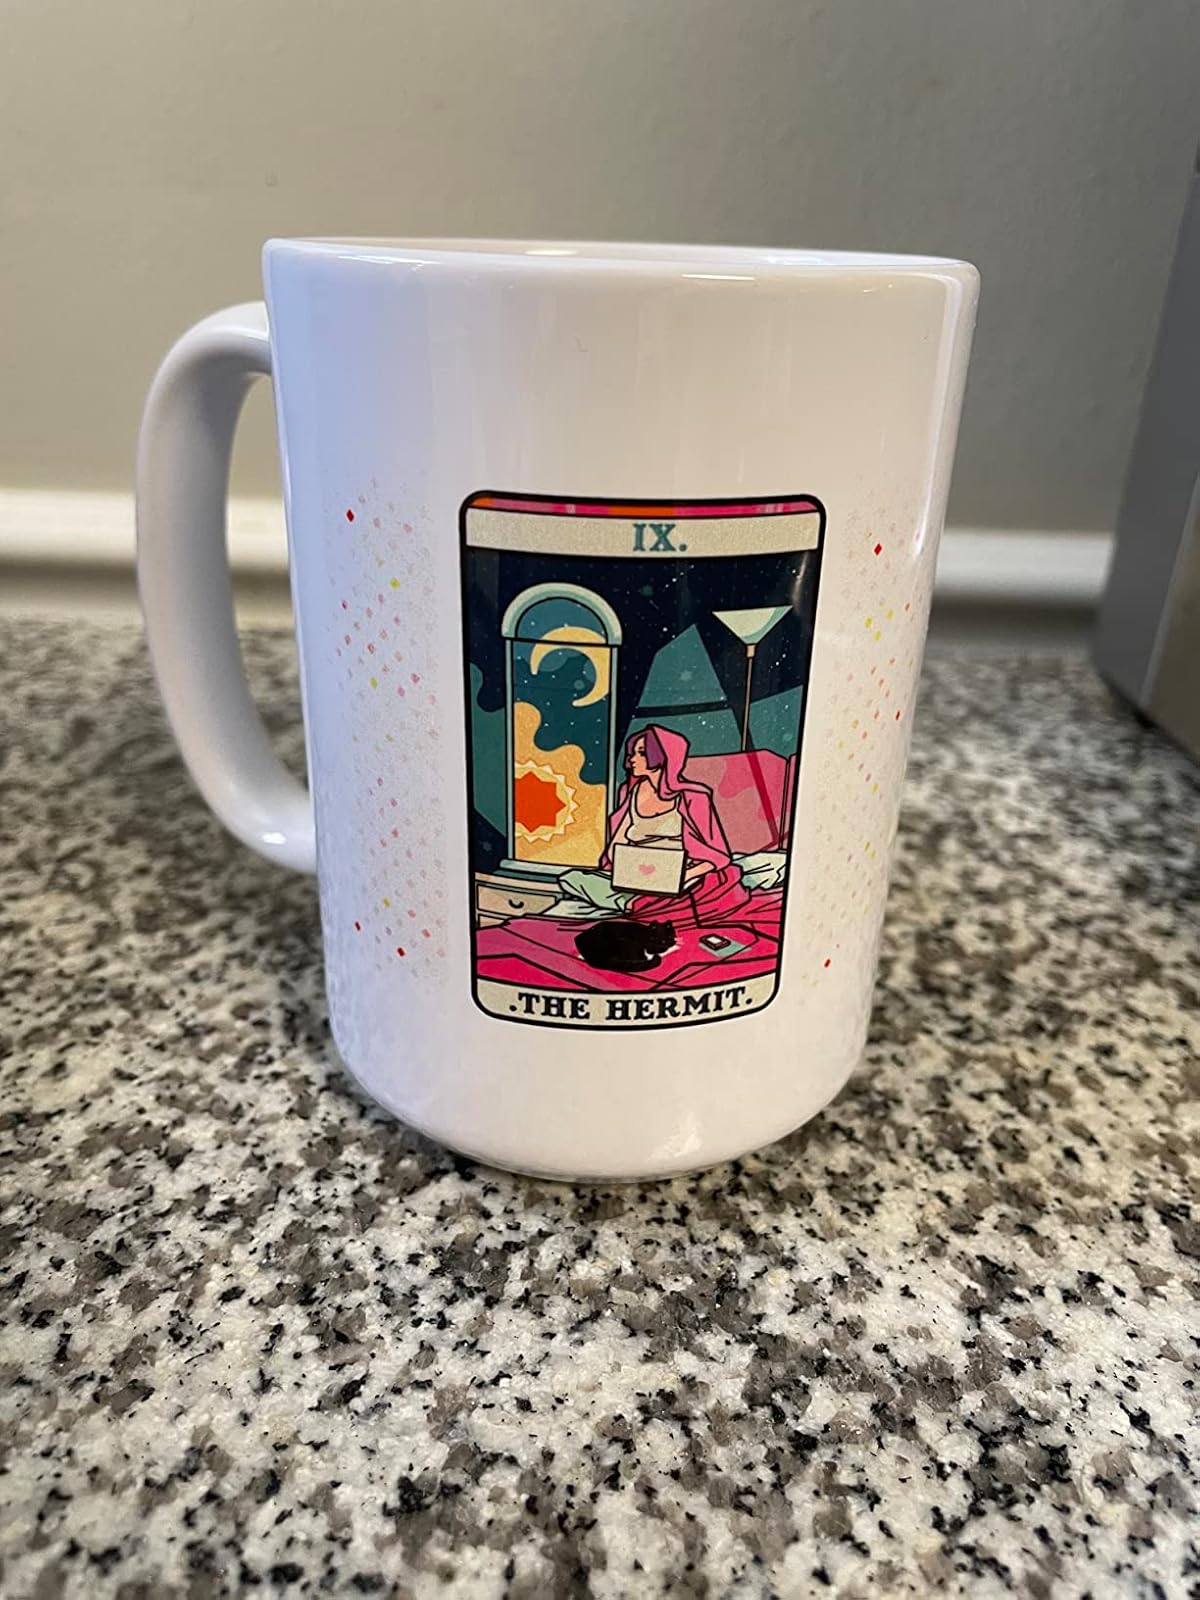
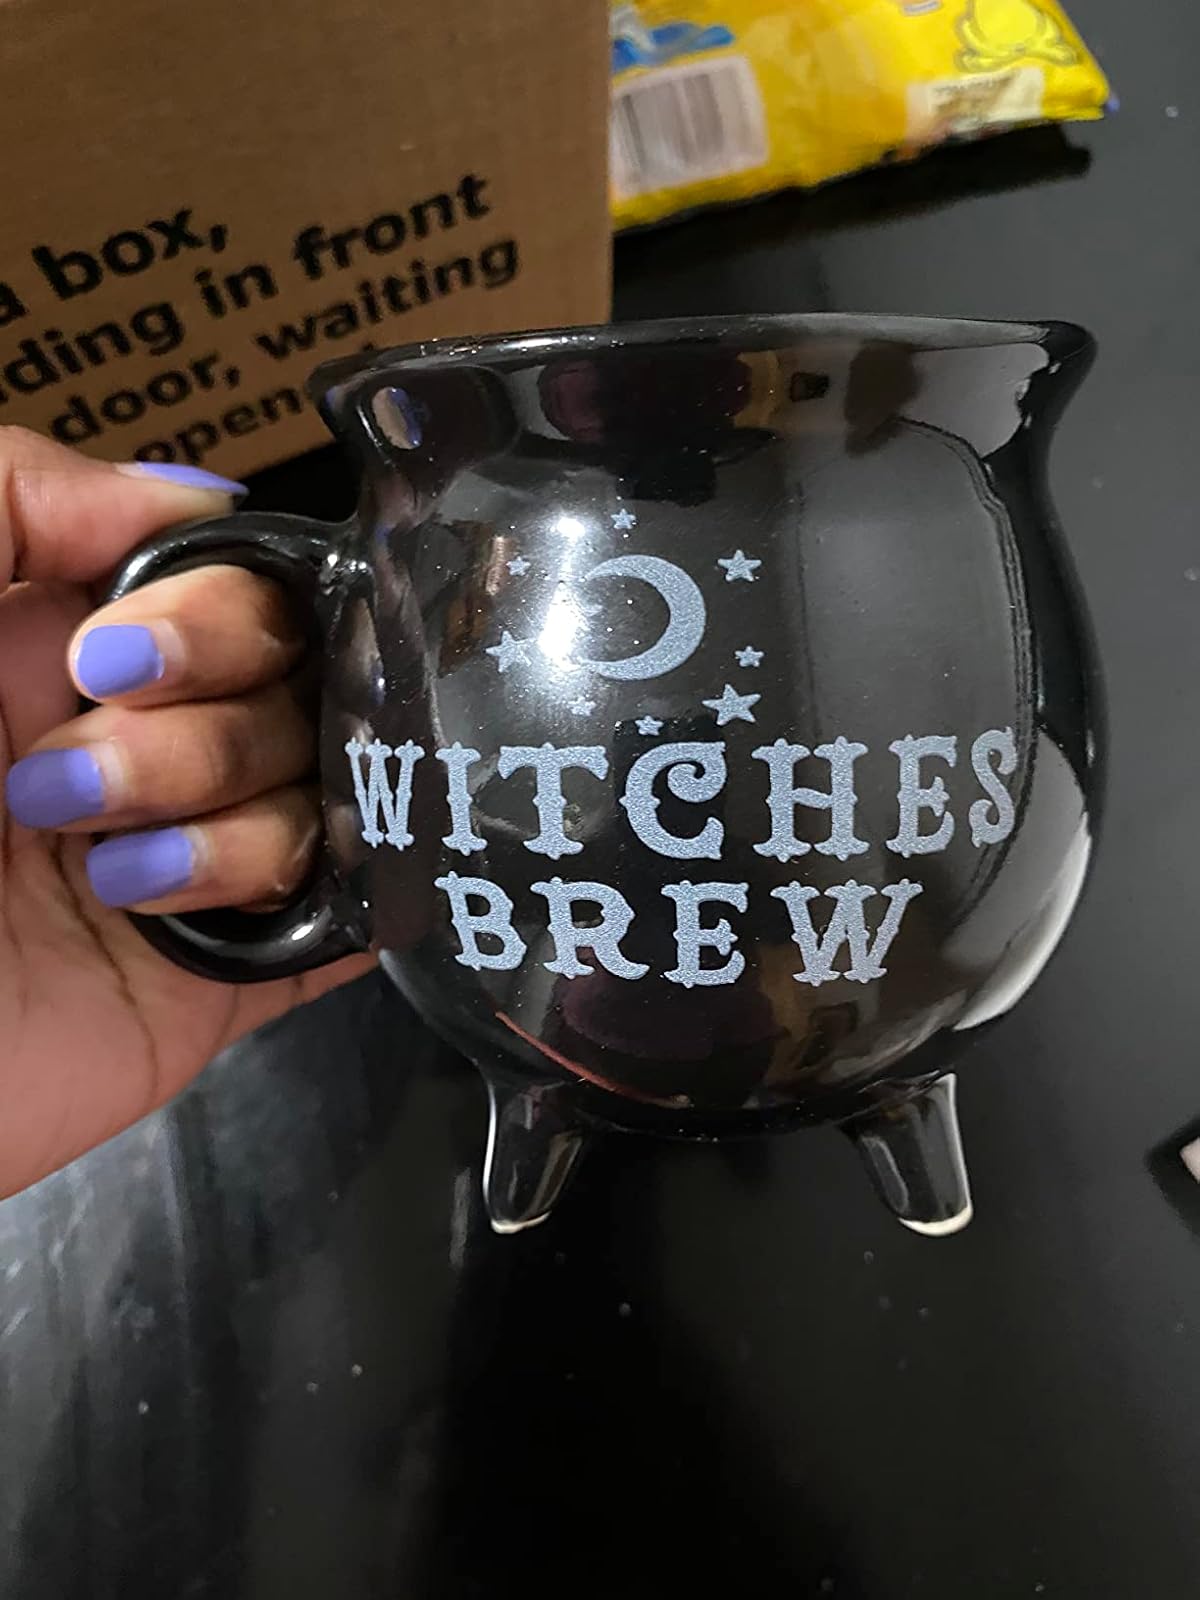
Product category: items_mug
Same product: no